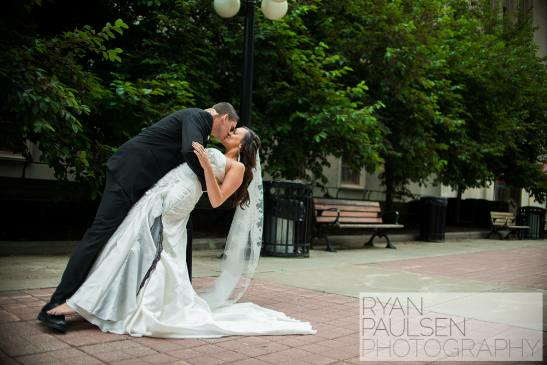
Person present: Yes